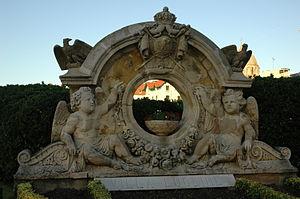
L'hôtel du Palais est un palace situé sur la commune de Biarritz, dans le département français des Pyrénées-Atlantiques. Ses façades et ses toitures sont inscrites aux monuments historiques par arrêté du 24 décembre 1993.